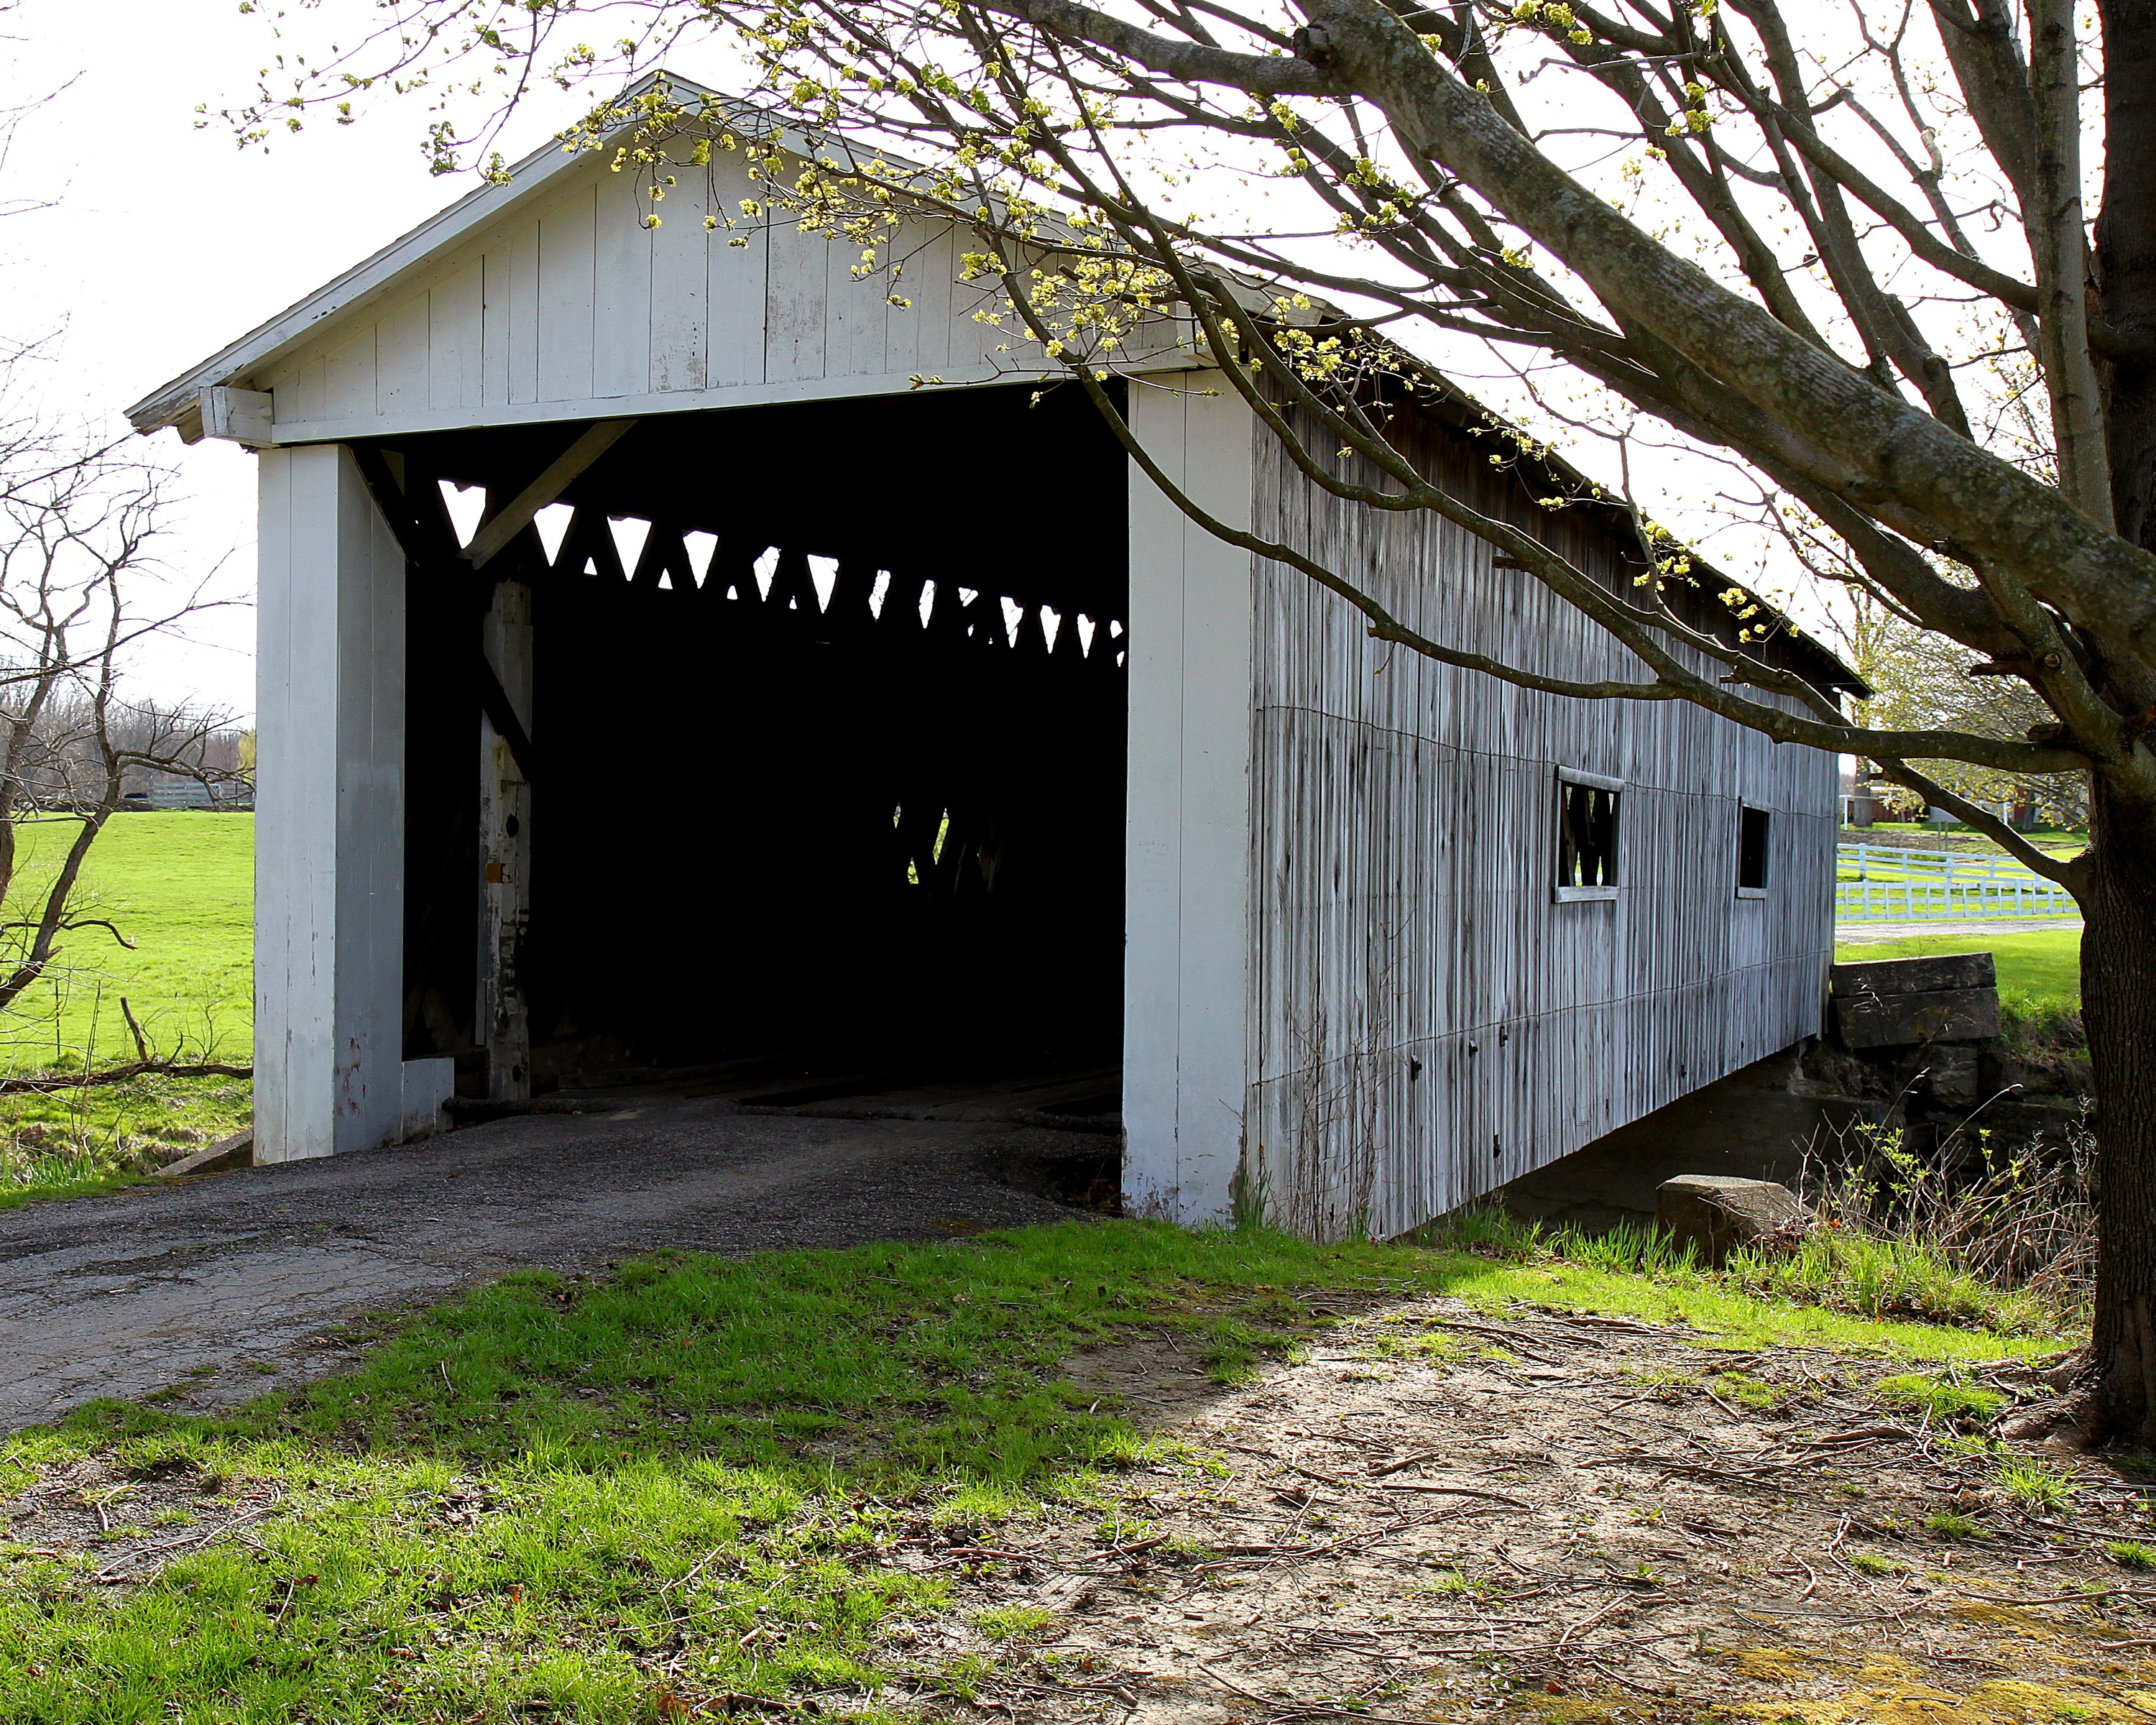
architecture, countryside, house, building, old, barn, home, shed, hut, shack, rural, scenic, covered bridge, ohio, rural area, amish country, outdoor structure